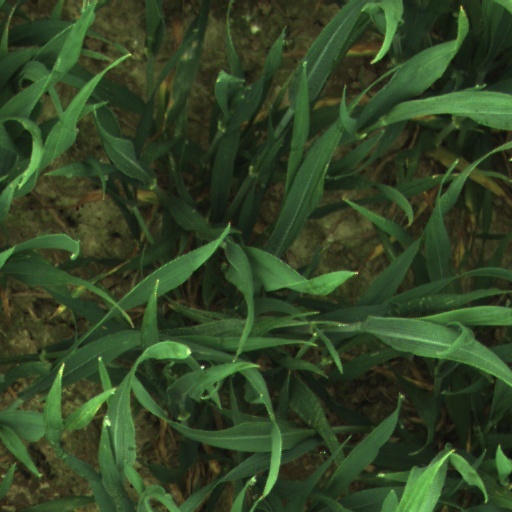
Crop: wheat